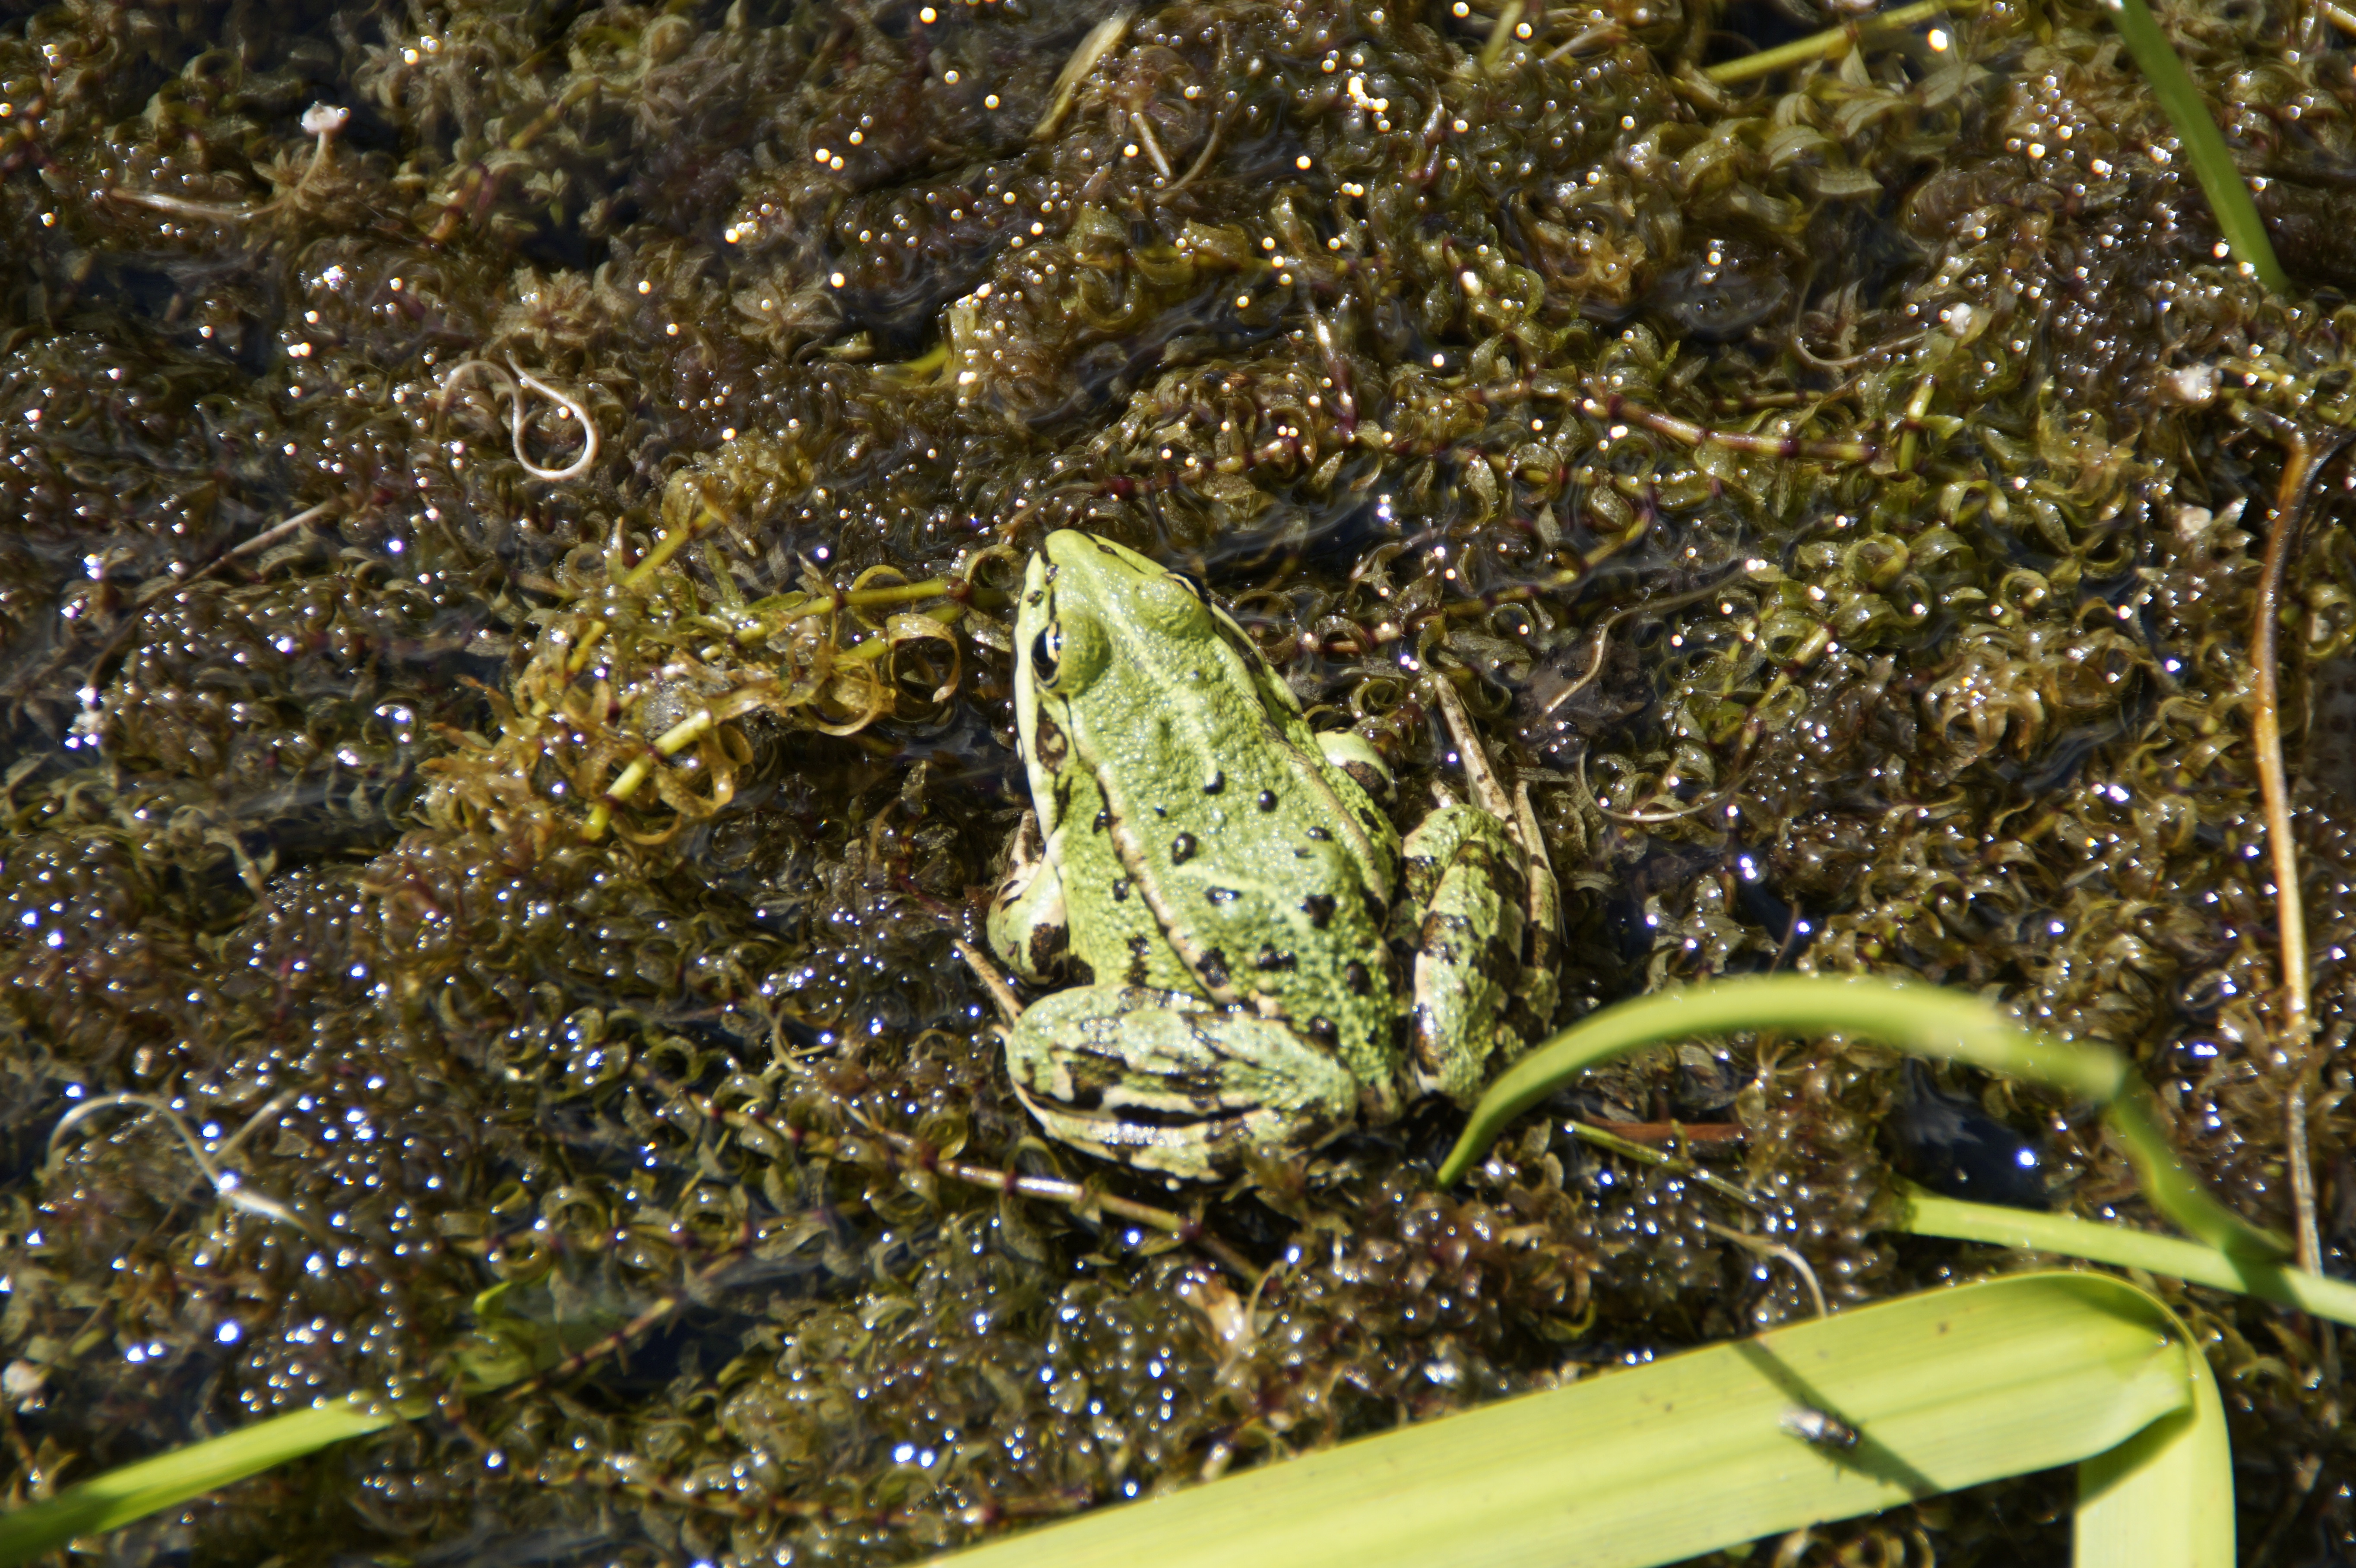
nature, lake, animal, summer, pond, wildlife, green, biology, frog, amphibian, fauna, vertebrate, creature, green frog, frog pond, water frog, ranidae